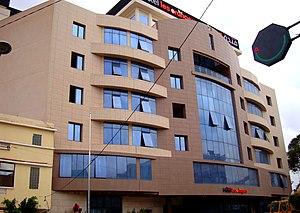
Hôtel les orangers en construction (Juin 2019)
Chlef, anciennement Castellum Tingitanum à l'époque romaine, puis El Esnam et rebaptisée Orléansville à l'époque française, est une commune algérienne située dans le nord de l'Algérie, dans la wilaya de Chlef dont elle est le chef-lieu, Chlef est à mi-chemin entre Alger, la capitale, et Oran, deuxième ville d'Algérie.